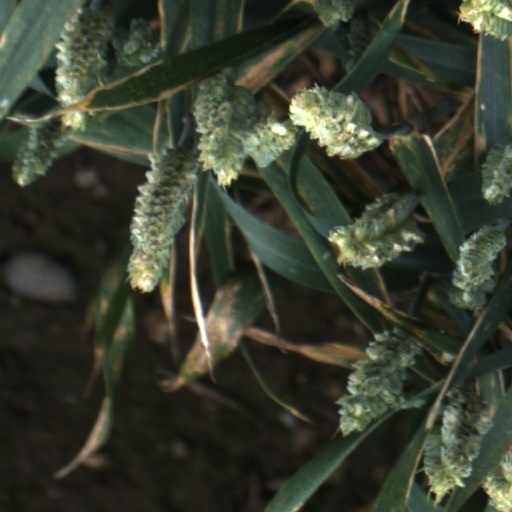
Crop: wheat